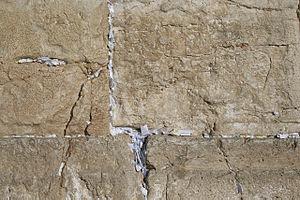
Bech est de retour est un roman américain de John Updike publié initialement en octobre 1982 aux États-Unis et en français le 1ᵉʳ septembre 1984 aux éditions Gallimard. Composé de sept chapitres distincts, il constitue le second volume du cycle Bech mettant en scène la vie du personnage Henry Bech.